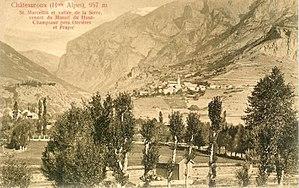
Châteauroux-les-Alpes, coteau de sud-est et sol caillouteux protégé du vent du nord
Le hautes-alpes, appelé vin de pays des Hautes-Alpes jusqu'en 2009, est un vin français d'indication géographique protégée départementale qui a vocation à labelliser, après dégustation, les vins de ce département qui ne peuvent postuler à une appellation d'origine.